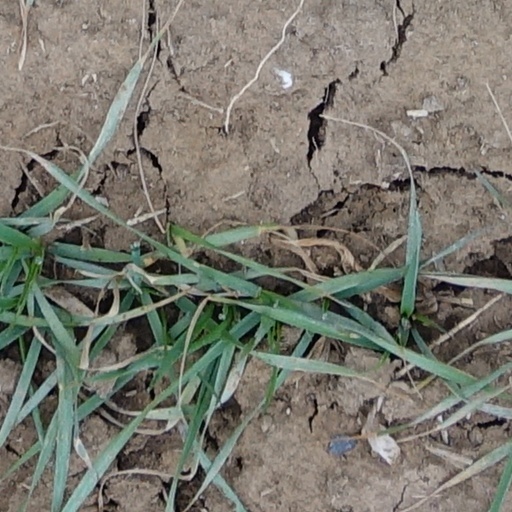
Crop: wheat